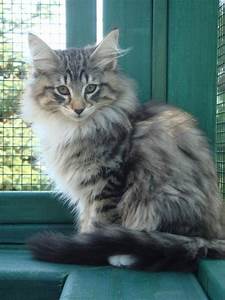
Label: cat